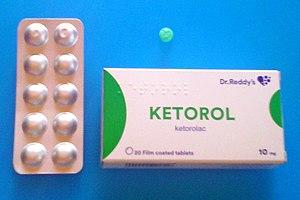
Le kétorolac ou kétorolac trométhamine est un anti-inflammatoire non stéroïdien de la famille des dérivés de l'acide propionique, souvent utilisé comme analgésique, antipyrétique et anti-inflammatoire. Le kétorolac agit par inhibition de la synthèse corporelle de prostaglandines. Le kétorolac qui est mis sur le marché sous forme orale et intramusculaire est un mélange racémique de R- et S- kétorolac.